Thomas L. Phillips

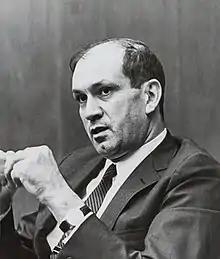
Thomas L. Phillips

Thomas L. Phillips (1924–2019) was a chairman and chief executive officer at Raytheon.